Biel family with Ostoja coat of arms

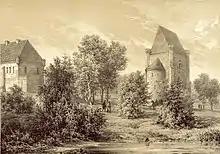
An example of a residential tower

The castle in Błeszno was most likely erected by , which is recorded in the sources in the years 1373–1414. Archaeological research and modest source descriptions show that the main element of the fortifications was a . The oldest records about this object come from the 15th century. Today, only the elements of the earth mound remain after this castle-tower in the wet area in the southern part of Błeszno. Even today, a living legend related to this castle is known among the oldest inhabitants of Błeszno. It was described and published by in the work entitled Legends and legends of the Jurassic route. The author in this study wrote as follows:There was a large castle near Błeszno. It was held by a rich knight. He maintained a detachment of his own army, with which he set off on military expeditions more than once at the call of the king. Many courtiers were also seasoned for military service. There was a separate chapel in the castle, to which the gentleman would often go and sink in fervent prayer. Everyone considered him extremely pious. Once, however, a serious disagreement arose between him and the king, and they quarreled with each other. The knight revolted against the king. He sent a large army unit to tame the rebel. The knight faced him with all the strength he could. There was an armed clash in which the owner of the castle became the winner. Then he became proud and declared that he was equal to God in the eyes of his soldiers and of the captive royal captives. At that moment, the earth opened wide and engulfed the castle and all its inhabitants, and the whole area was flooded with water and a boggy swamp was formed. Flames roamed over this quagmire on dark nights. It was said that they were the souls of the blasphemous knight and his servants.